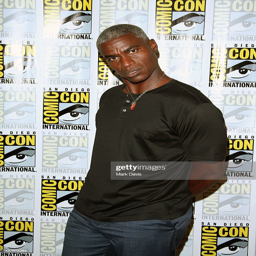
actor attends press line during conference series .